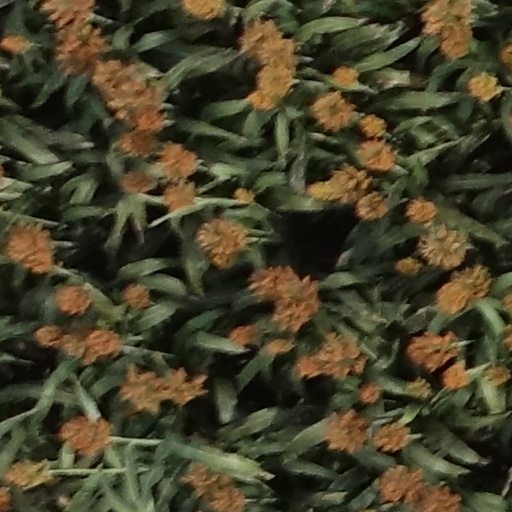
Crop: sorghum